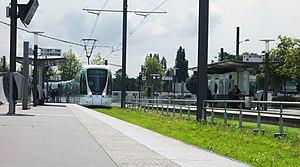
Terminus du T2 au pont de Bezons
Bezons est une commune du département du Val-d'Oise, en région Île-de-France. Ses habitants sont appelés les Bezonnais. Cette commune est située sur la rive droite de la Seine.